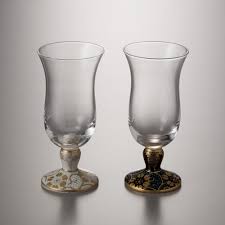
Label: glass